Pneumoperitoneum

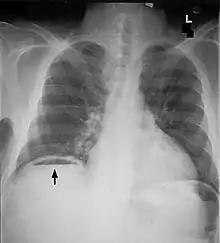
Frontal chest X-ray. The air bubble below the right hemidiaphragm (on the left of the image) is a pneumoperitoneum.

Pneumoperitoneum is pneumatosis (abnormal presence of air or other gas) in the peritoneal cavity, a potential space within the abdominal cavity. The most common cause is a perforated abdominal organ, generally from a perforated peptic ulcer, although any part of the bowel may perforate from a benign ulcer, tumor or abdominal trauma. A perforated appendix rarely causes a pneumoperitoneum.